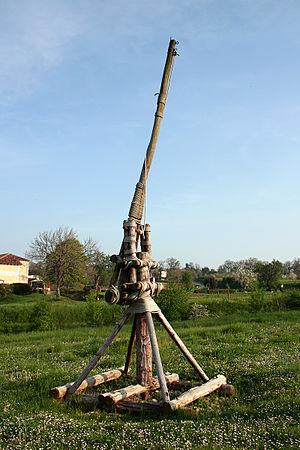
La pierrière est une pièce d'artillerie médiévale. Constituée d'un balancier appelé verge au bout duquel est attachée une poche contenant des projectiles, elle était actionnée en tirant sur l'autre extrémité du balancier. Utilisée principalement pour la défense, elle était aussi appelée l'arme des femmes puisque les femmes et les enfants étaient souvent dévolus à ce type d'armement. Eugène Viollet-le-Duc mentionne que le terme pierrière était aussi donné à la baliste qui fonctionne en réalité sur un principe différent.